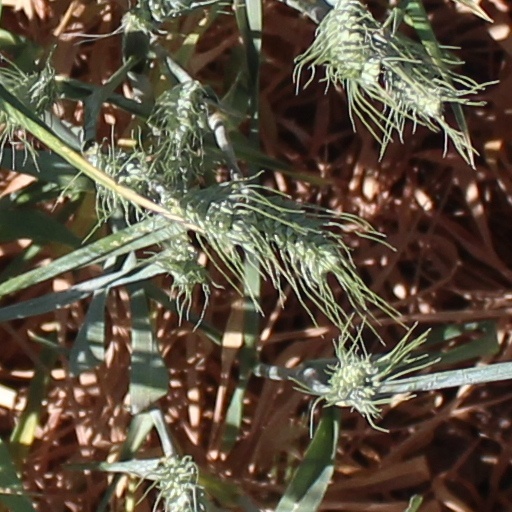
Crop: wheat